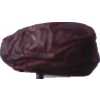
Label: dates